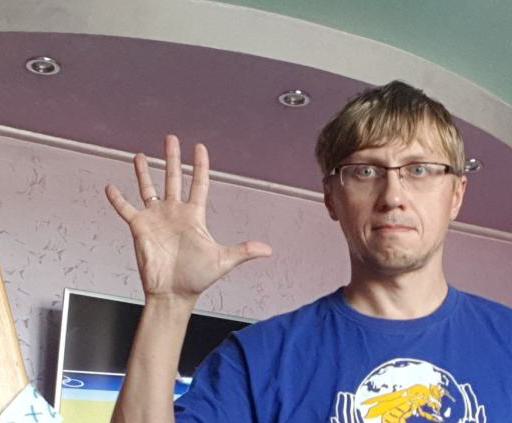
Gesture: palm